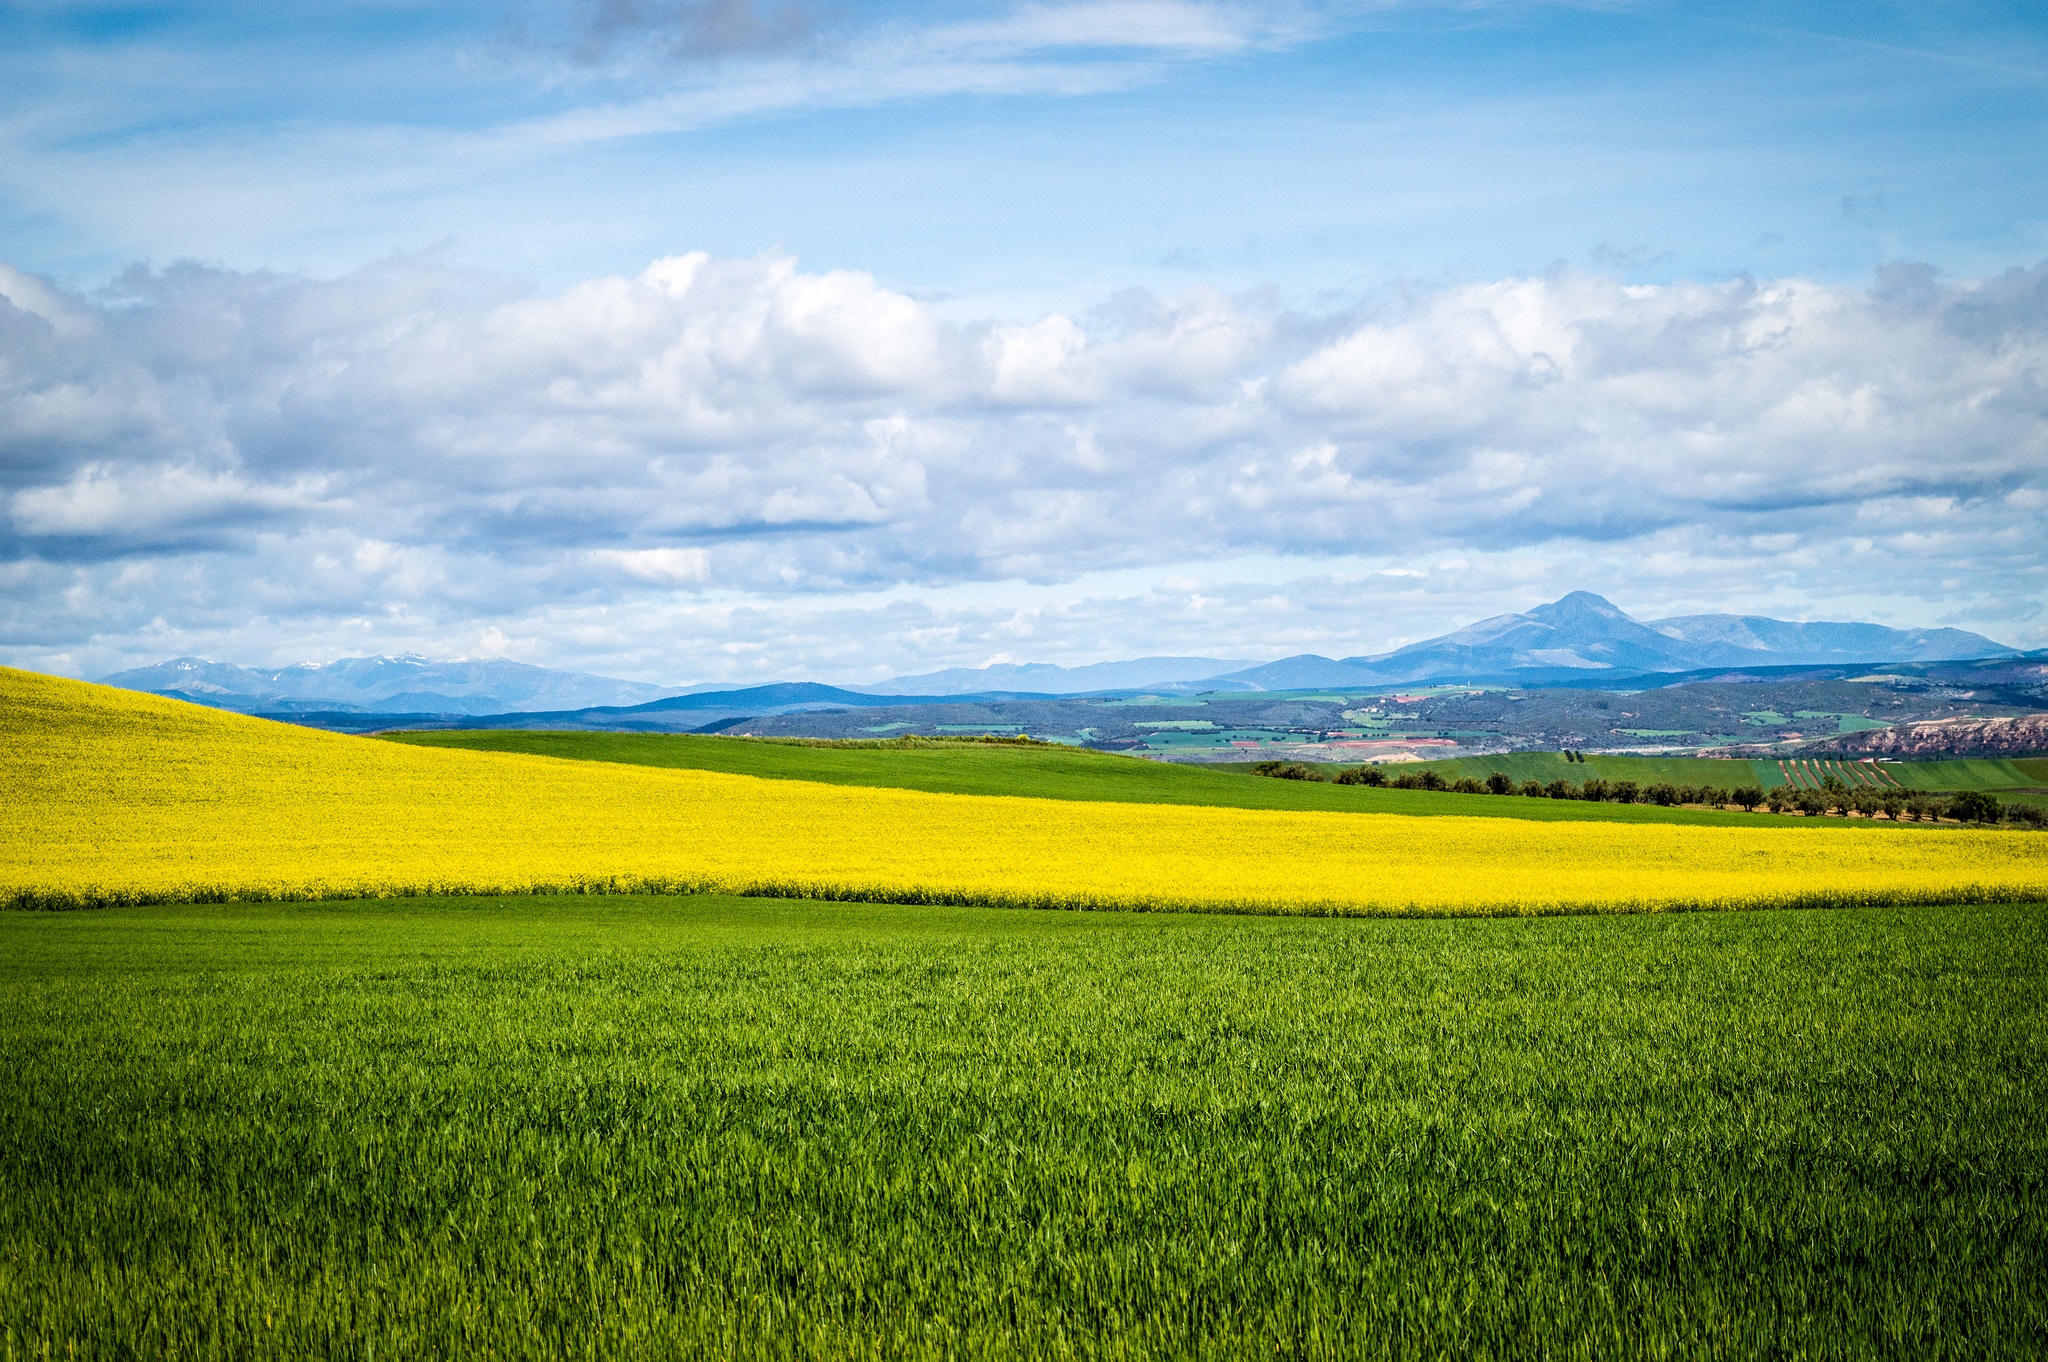
landscape, nature, grass, horizon, cloud, plant, sky, field, meadow, prairie, sunlight, morning, hill, flower, food, spring, produce, vegetable, crop, pasture, agriculture, plain, rapeseed, blue sky, cultivation, clouds, grassland, plateau, habitat, canola, ecosystem, brassica, steppe, rural area, paddy field, flowering plant, natural environment, geographical feature, grass family, land plant, mustard plant